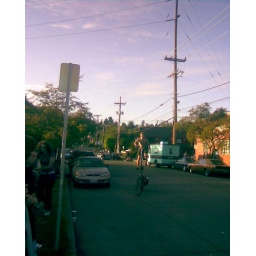
I think this guy built this bike just to see over the fence around the event.